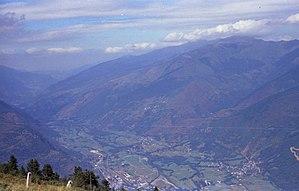
La Vallée de Luchon photographiée depuis la route menant à la station de sports d' hiver de Superbagnères. A gauche on peut distinguer Bagnère-de-Luchon, à droite Montauban-de-Luchon et plus loin encore à droite Juzet-de-Luchon. L'intérêt de cette photographie est de la rapprocher d'une autre image beaucoup plus récente de la Vallée afin de déterminer les modifications dans le paysage. Août 1965.